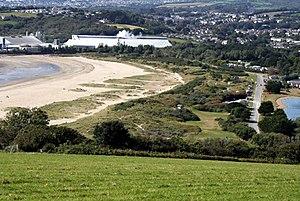
Une psammosère est un des stades successionnels donnés d'une série de communautés végétales ou animales vivant sur les sables littoraux.